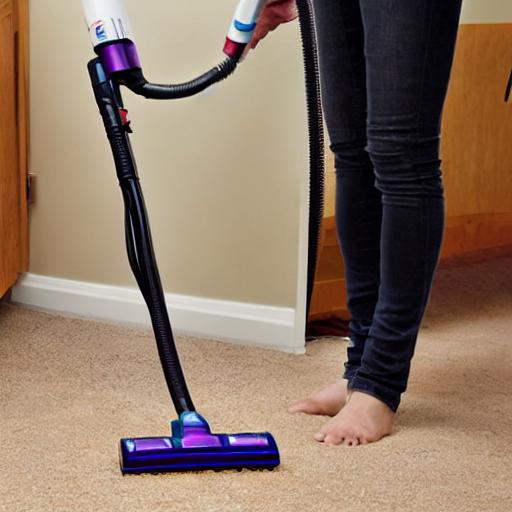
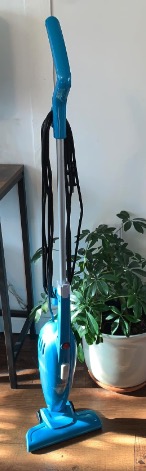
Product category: items_vacuum
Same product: no